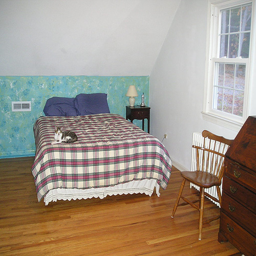
A bed in a bedroom next to a table with a lamp.
A bedroom with a low roof has a checkered blanket.
A cat is sitting at the foot of a bed.
A cat sits on a bed in a bedroom.
In a empty room, a cat lays upon a bed.